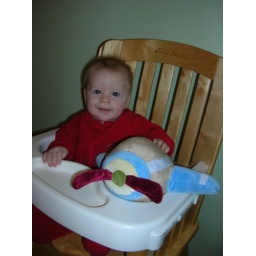
finnian sitting in his highchair with a plush airplane